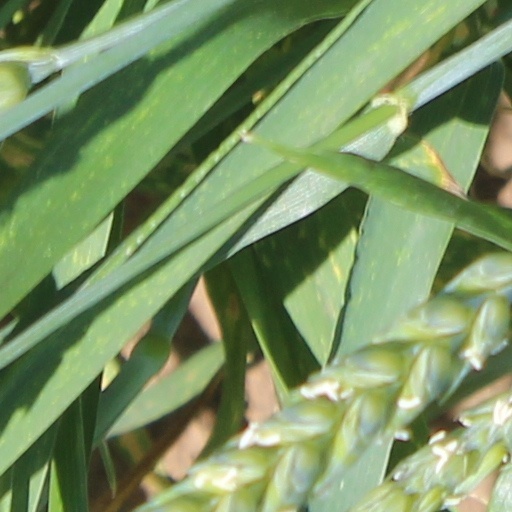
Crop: wheat